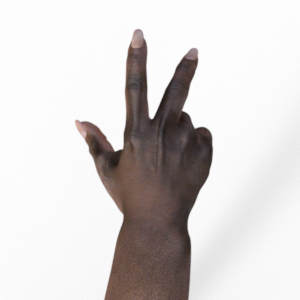
Label: scissors